Cragside

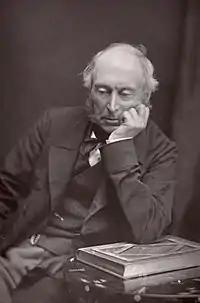
Armstrong in the 1870s

William Armstrong was born on 26 November 1810 in Newcastle upon Tyne, the son of a corn merchant. Trained as a solicitor, he moved to London before he was twenty. Returning to Newcastle, in 1835 he met and married Margaret Ramshaw, the daughter of a builder. A keen amateur scientist, Armstrong began to conduct experiments in both hydraulics and electricity. In 1847, he abandoned the law for manufacturing and established W. G. Armstrong and Company at a site at Elswick, outside Newcastle. By the 1850s, with his design for the Armstrong Gun, Armstrong laid the foundations for an armaments firm that would, before the end of the century, see Krupp as its only world rival. He established himself as a figure of national standing: his work supplying artillery to the British Army was seen as an important response to the failures of Britain's forces during the Crimean War. In 1859, he was knighted and made Engineer of Rifled Ordnance, becoming the principal supplier of armaments to both the Army and the Royal Navy.